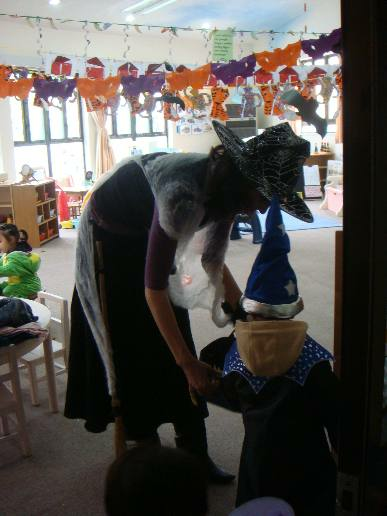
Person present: Yes